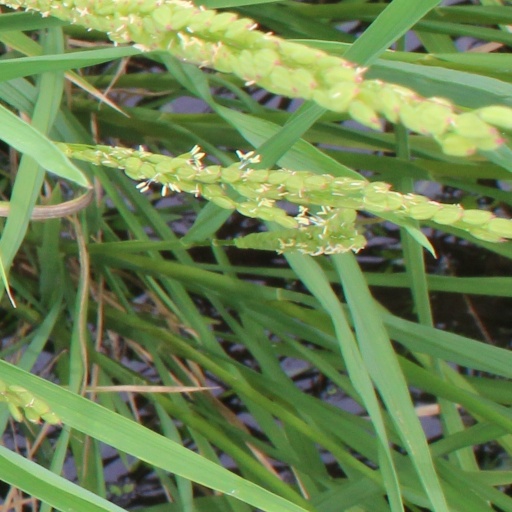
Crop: rice